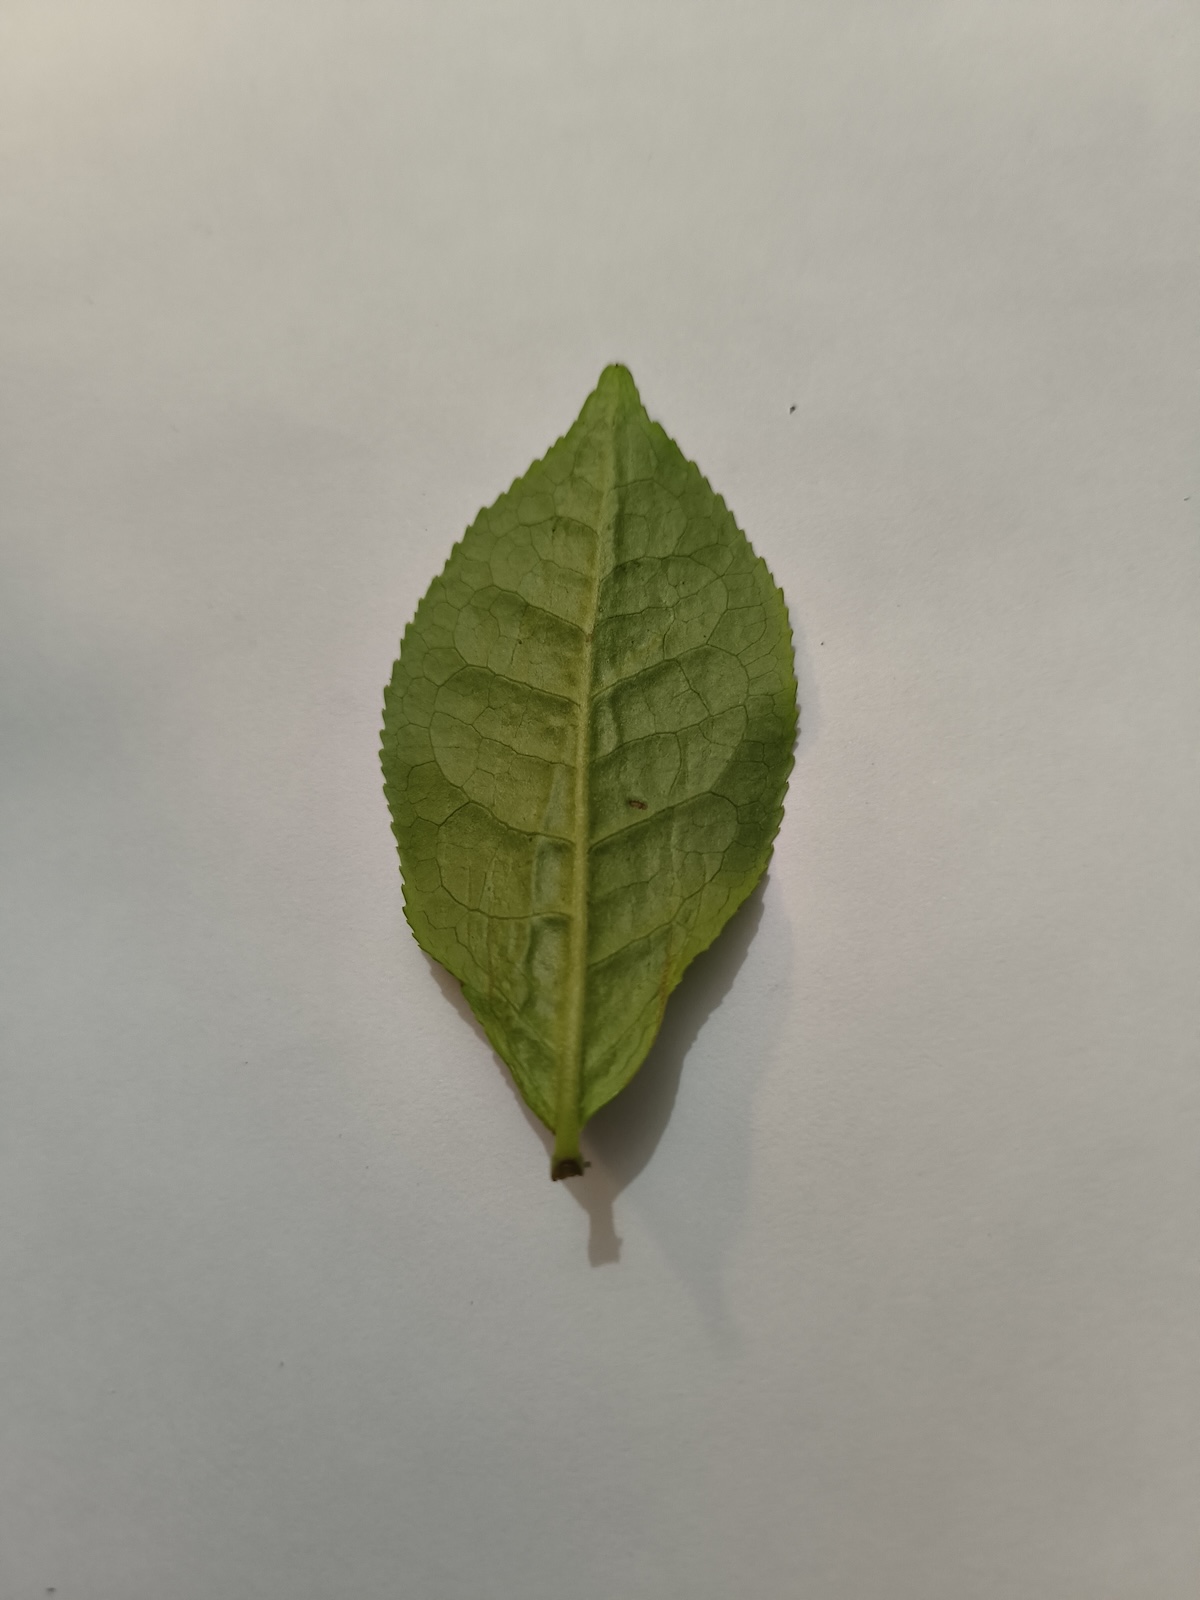
Label: Healthy leaf